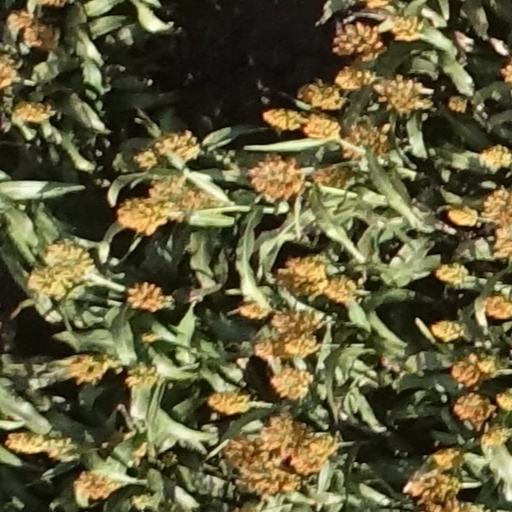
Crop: sorghum